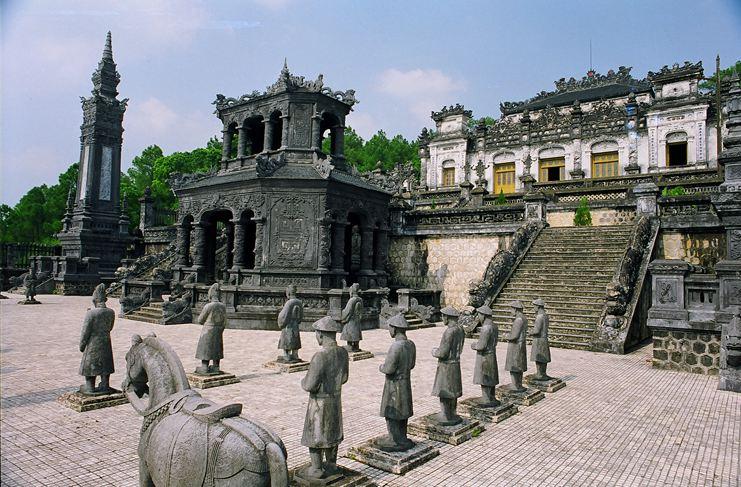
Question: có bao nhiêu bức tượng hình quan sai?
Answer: có bốn bức tượng hình quan sai